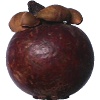
Label: Mangostan 1